Teri Meri Love Stories

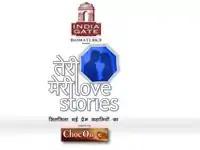

Teri Meri Love Stories "(Our Love Stories)" is an anthology series of 90-minute telefilms promoted as a "collection of assorted love stories" which premiered on 11 August 2012 on StarPlus. The series aired on weekends and featured many actors.